Balcombe railway station

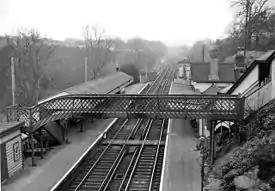
The station in 1961

The original station was opened in July 1841 by the London and Brighton Railway, which became the London Brighton and South Coast Railway in 1846. The station was resited to its present position in 1848 or 1849.